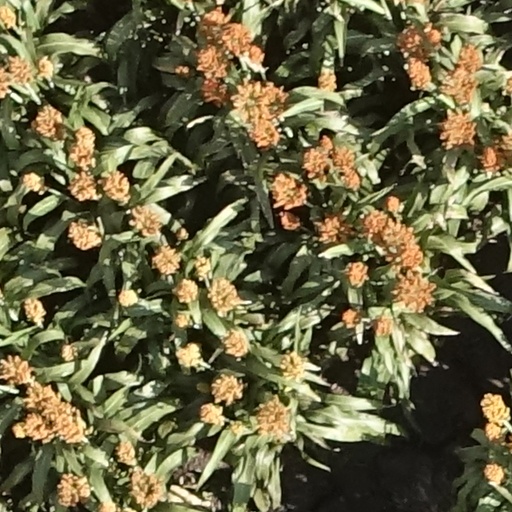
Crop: sorghum